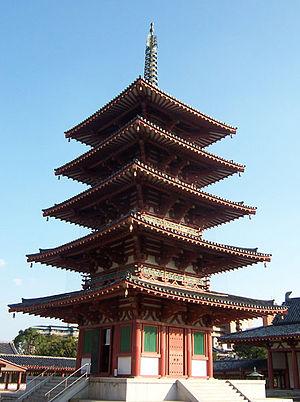
Un tō, parfois aussi appelé buttō ou tōba est la version japonaise de la pagode chinoise, elle-même interprétation du stūpa indien. Les pagodes sont typiquement bouddhistes et représentent une importante composante des complexes de temples bouddhistes japonais. Cependant, comme jusqu'à l'interdiction du mélange des kamis et des Bouddhas en 1868, un sanctuaire shinto était également un temple bouddhiste et réciproquement, il n'est pas rare d'en trouver aussi dans des sanctuaires. Itsukushima-jinja par exemple en possède un.